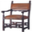
Label: chair